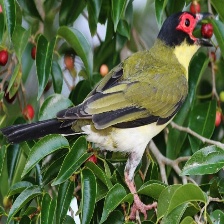
Species: AUSTRALASIAN FIGBIRD
Scientific name: SPHECOTHERES VIEILLOTI